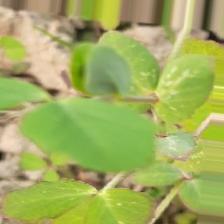
Label: Powdery Mildew